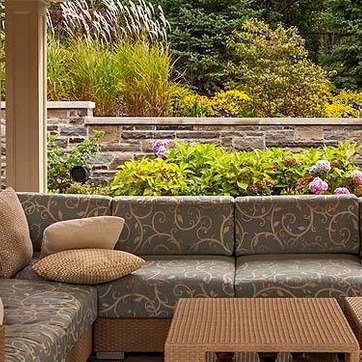
Material: foliage